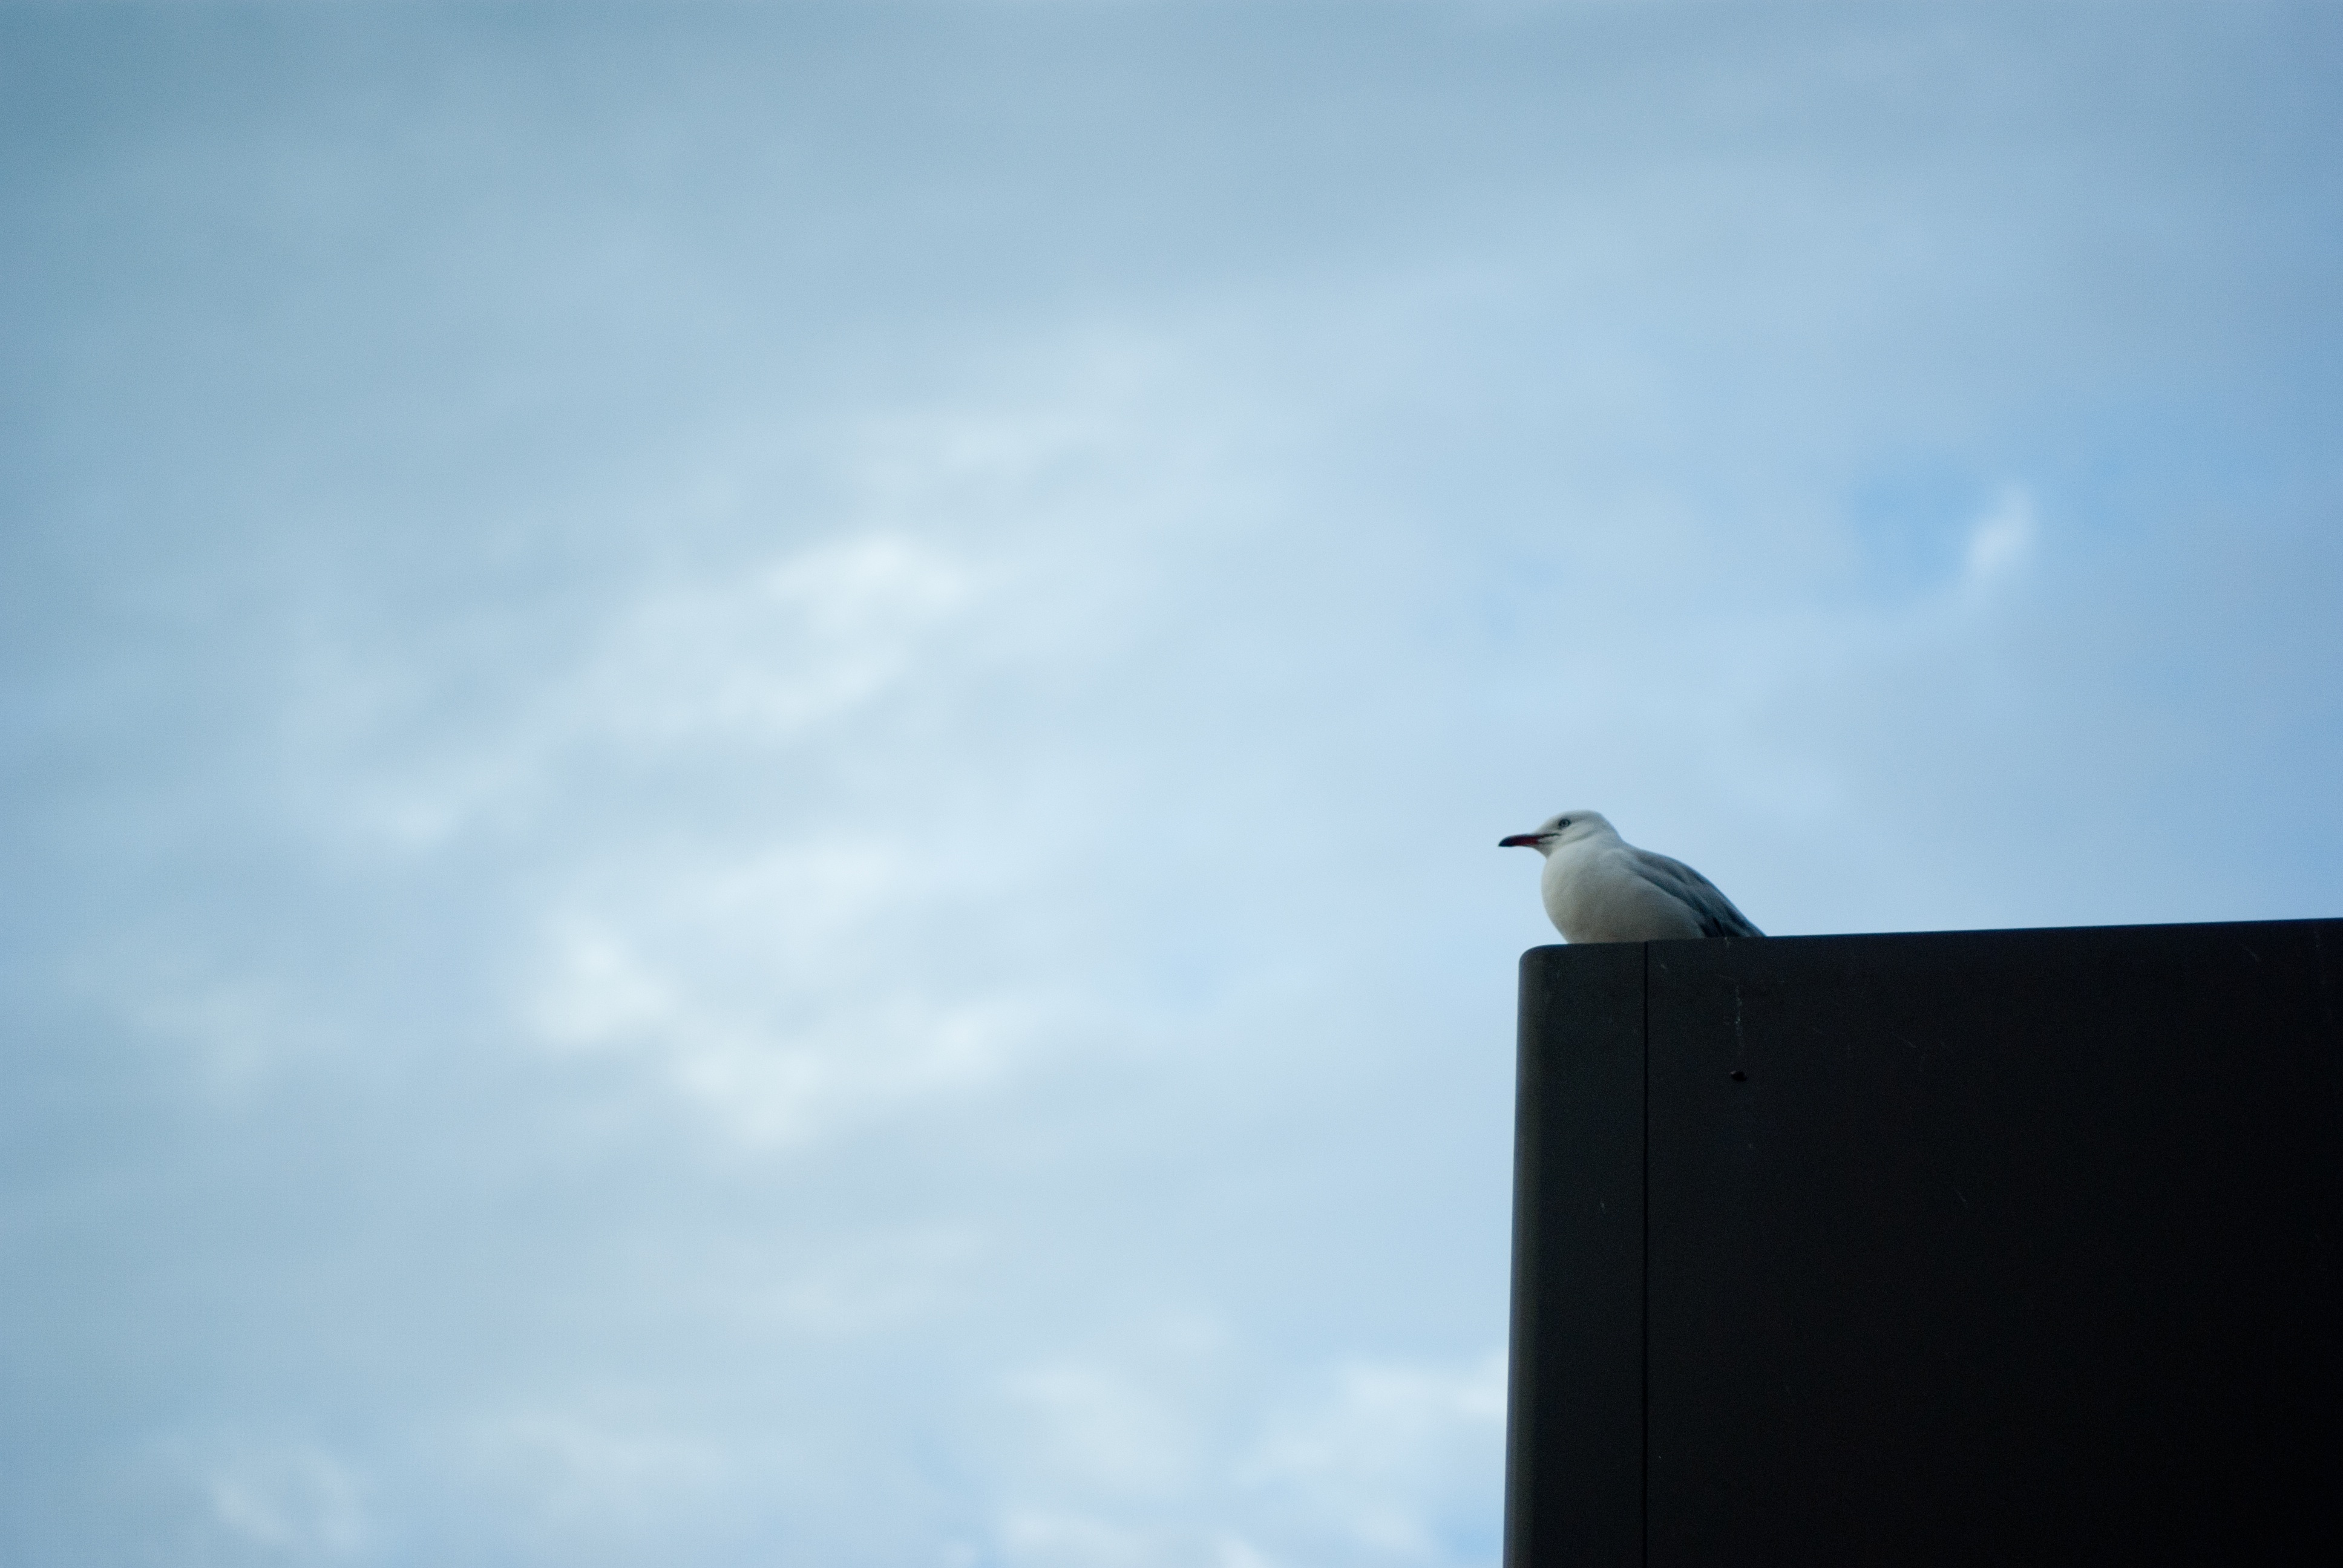
bird, wing, cloud, sky, wind, flight, blue, atmosphere of earth, perching bird